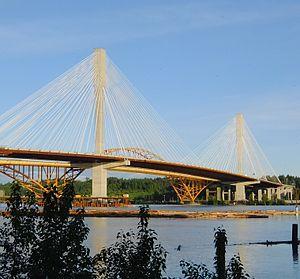
Cet article présente une liste de ponts remarquables du Canada, tant par leurs caractéristiques dimensionnelles, que par leur intérêt architectural ou historique.
Cette liste des ponts à haubans remarquables recense les ponts à haubans présentant des portées supérieures à 300 m, classés par ordre décroissant de longueur. Cet indicateur de classement est le plus couramment utilisé pour hiérarchiser les ponts à haubans. Si un pont a une longueur de travée supérieure à un autre, ce n'est pas pour autant que sa longueur de rive à rive ou d'ancrage à ancrage est supérieure à celle de celui-ci. Néanmoins la longueur de la travée principale est souvent en corrélation avec la hauteur des pylônes et la complexité pour la conception et le calcul de l'ouvrage. En tête de cette liste, il faut ajouter le pont haubané Yavuz Sultan Selim qui enjambe le Bosphore, inauguré le 26 août 2016 et dont la travée centrale atteint 1 408 mètres de longueur ; de tous les ponts existant au monde, il est également le plus large et est équipé des plus hauts pylônes de haubans.
Les deux ponts routiers de Port Mann permettent de franchir le fleuve Fraser, à proximité de son embouchure, à Vancouver. Le premier pont, en arc, terminé en 1964, s'est révélé insuffisant face aux besoins, et a été remplacé en 2012 par le nouveau, haubané.